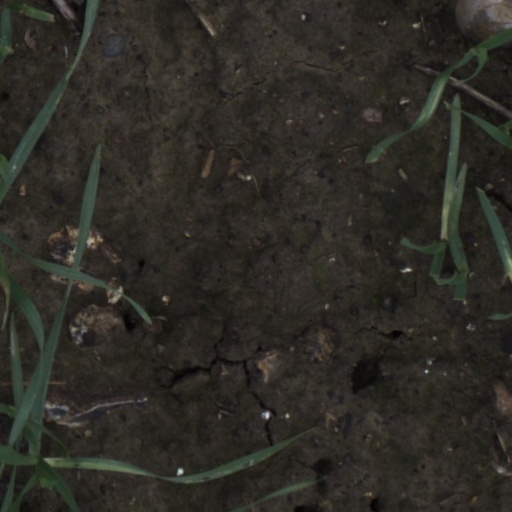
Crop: wheat